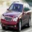
Label: automobile